Anti-Palestinianism

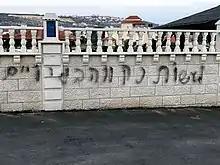
Graffito in Turmus Ayya, left by Israeli settlers: "Take revenge against the "goyim"."

Palestinians are the target of violence by Israeli settlers and their supporters, predominantly in the West Bank. In November 2021, Israeli Defense Minister Benny Gantz discussed the steep rise in the number of incidents between settlers and Palestinians in the West Bank, many of which result from attacks by residents of illegal settler outposts on Palestinians from neighboring villages. Settler violence also includes acts known as price tag attacks that are in response to actions by the Israeli government, usually against Palestinian targets and occasionally against Israeli security forces in the West Bank.